Leyla Express and Johnny Express incidents

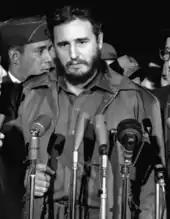
The Cuban government of Fidel Castro was the target of attacks from Cuban exiles.

The "Johnny Express" and the "Leyla Express" were two Miami-based freighters flying Panamanian flags of convenience. They were owned by the Bahama Lines corporation, based in Miami, which also ran four other freighters. The corporation was owned by four brothers from the Babún family: all four were Cuban exiles. The "Miami Herald" reported that all four had been involved in activities directed against the government of Fidel Castro, while the "New York Times" wrote that the brothers were opposed to the Cuban government, and had aided actions against it. Among Cuban exiles in Miami, Santiago Babún, one of the brothers, was believed to have been an agent of the United States Central Intelligence Agency (CIA) while in Cuba. According to reporter John Dinges both freighters were being used by Cuban exiles to launch machine-gun attacks on Cuban government targets. In discussing the relationship between former director of Central Intelligence and US president George H. W. Bush and Panamanian leader Manuel Noriega in a 1997 biography of Bush, historian Herbert Parmet stated that the two freighters had been used to launch speed-boat attacks against Cuba.